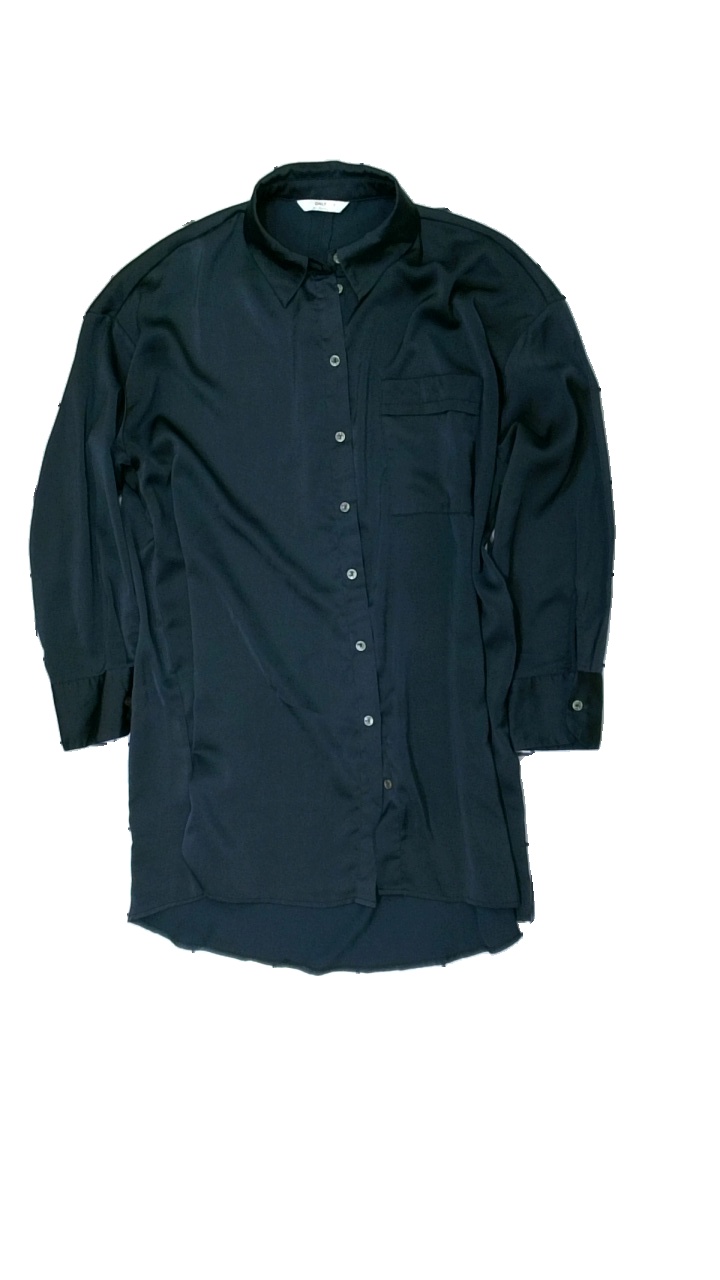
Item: Shirt (Ladies)
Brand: Only
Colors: Black
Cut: Regular
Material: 100% poly
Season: All
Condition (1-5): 3
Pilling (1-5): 3
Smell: Minor
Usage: Export
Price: <50